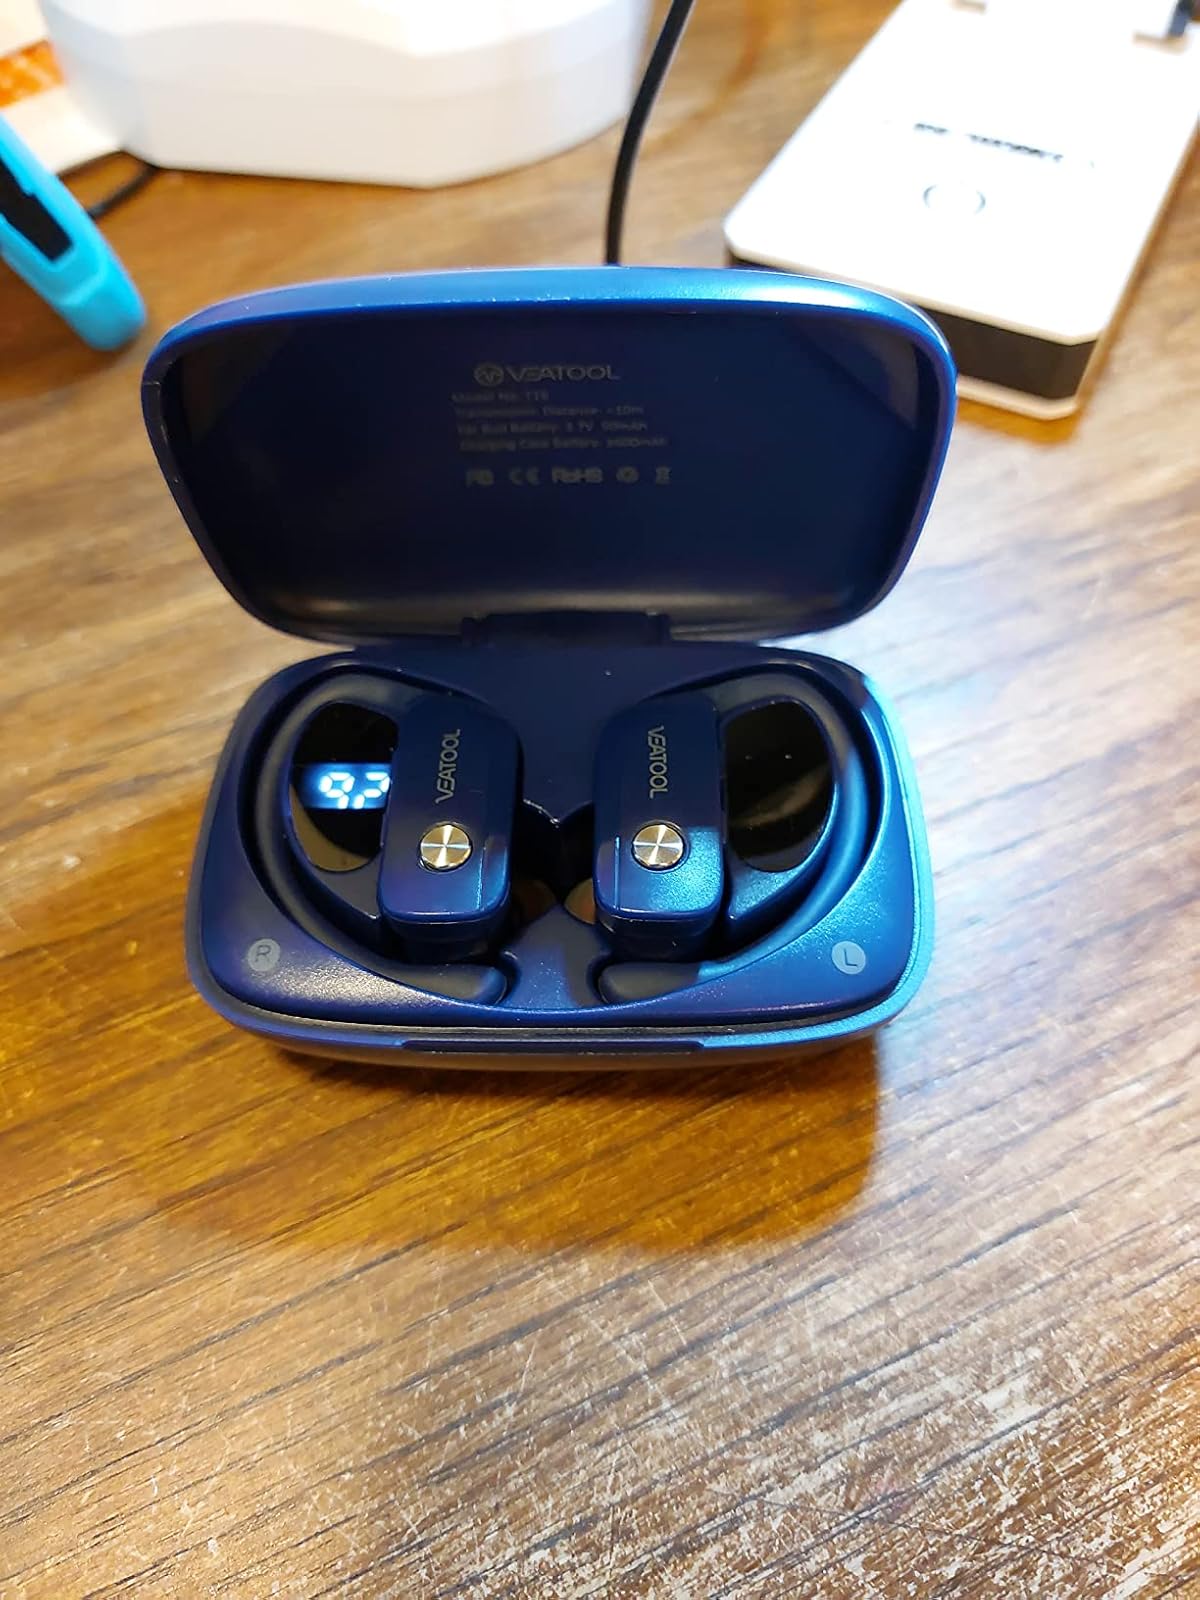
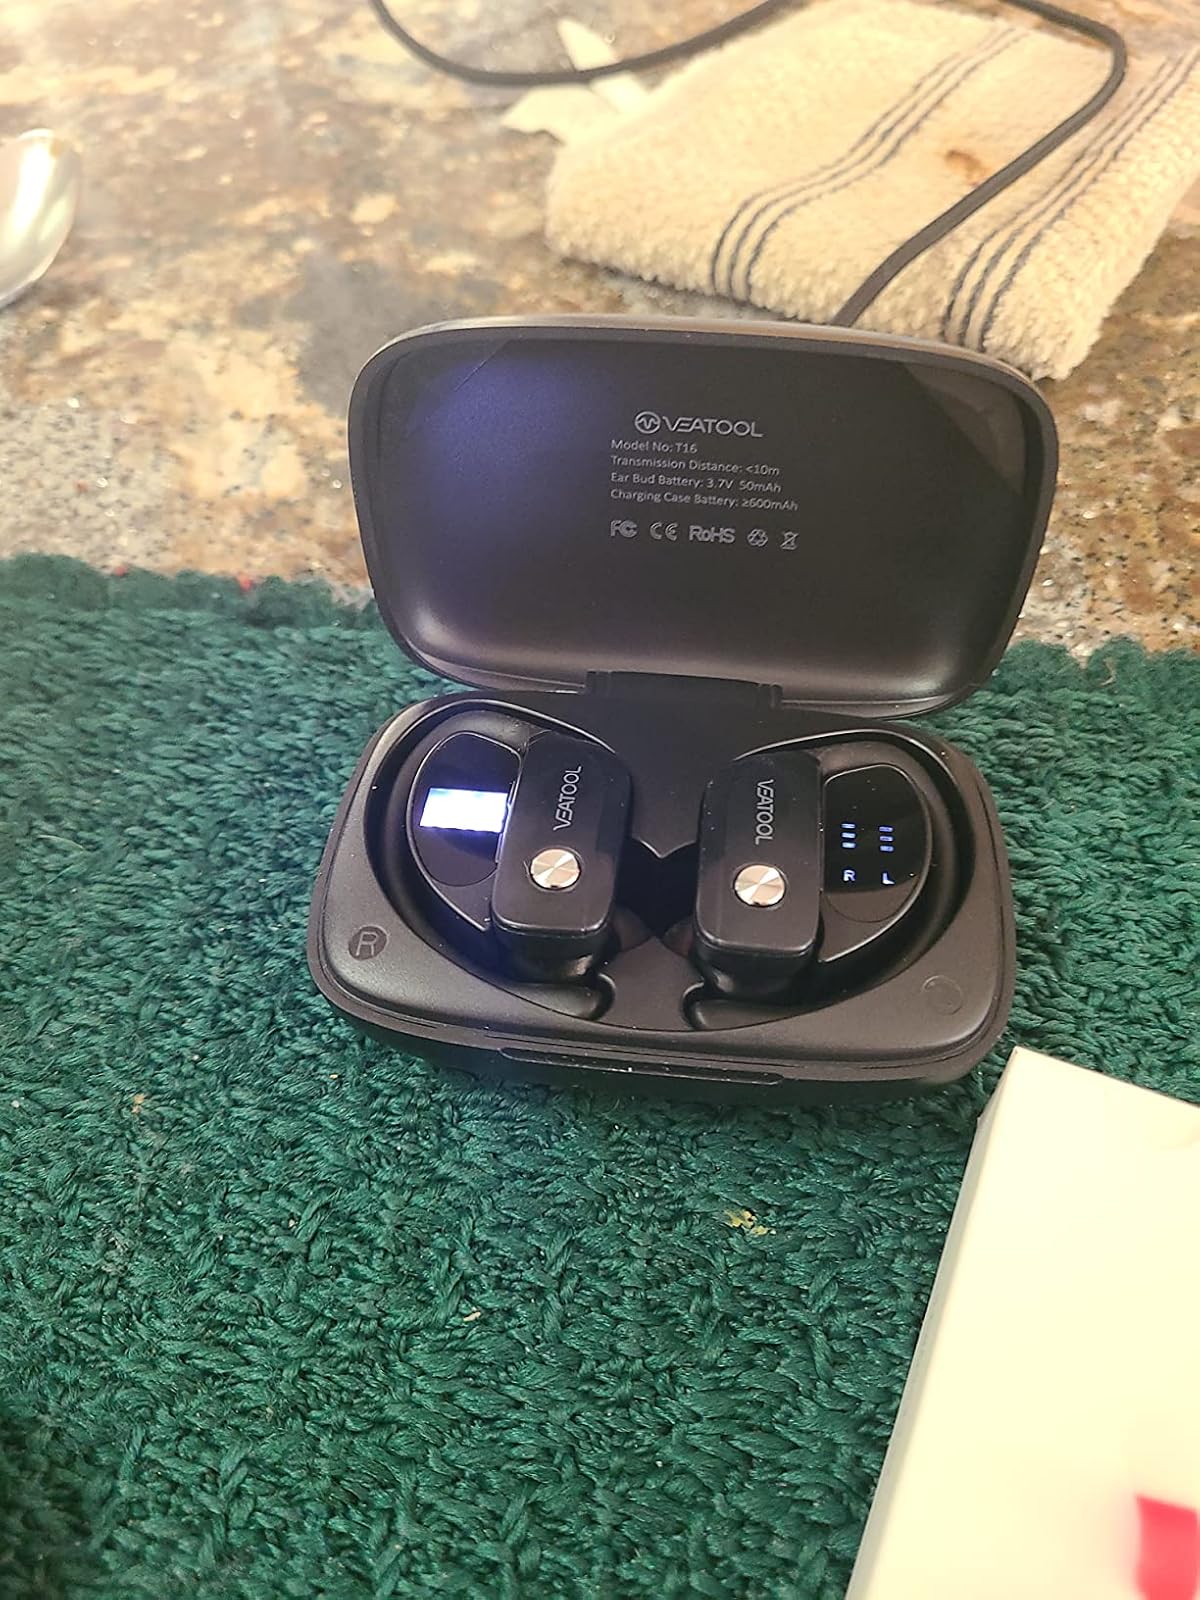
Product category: earbuds
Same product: no